2021 WTA Finals

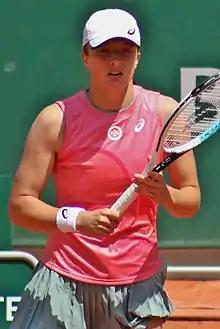
Iga Świątek became the player first born in the 21st century to qualify at the WTA Finals.

On October 25, Iga Świątek, Garbiñe Muguruza, and Paula Badosa were announced as the next three qualifiers.